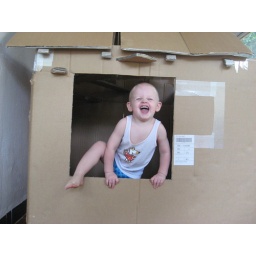
Koen in het kartonnen huisje (gemaakt door papa van luchtvrachtdoos van NL)